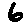
Label: 6